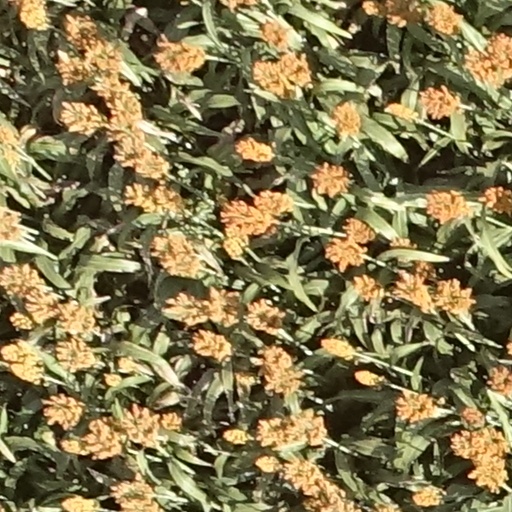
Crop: sorghum